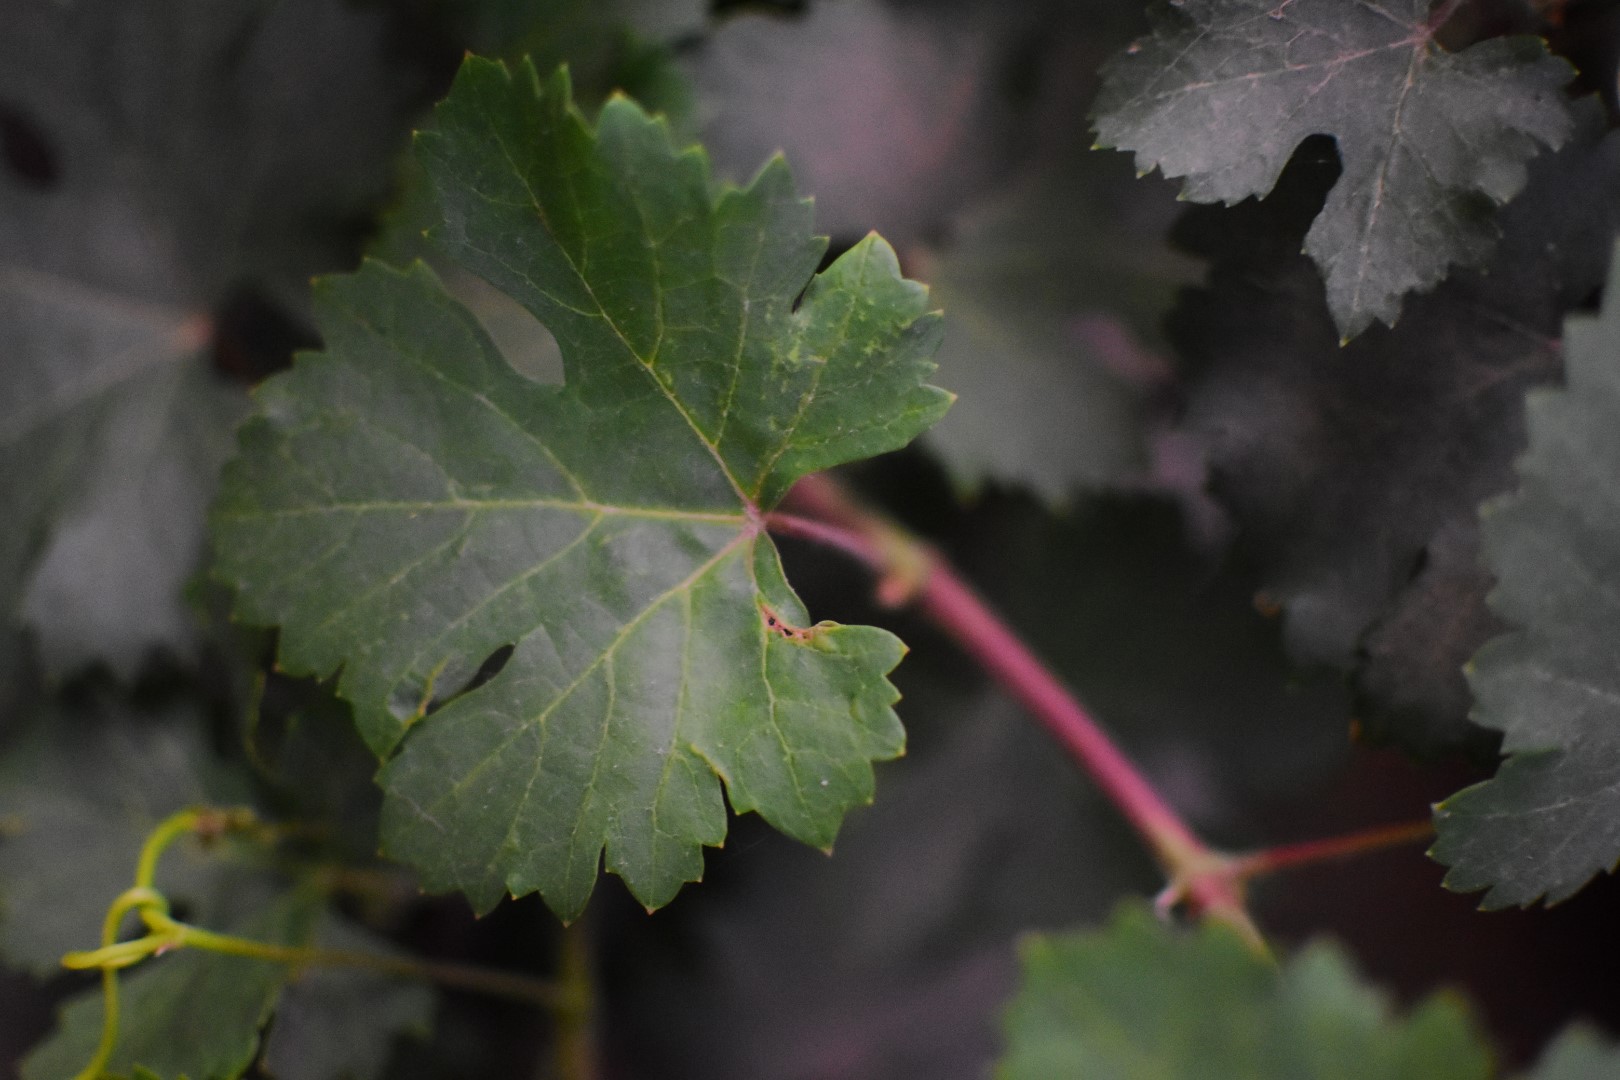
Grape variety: Aswud Balad